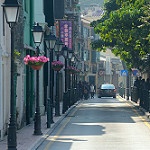
Scene: Outdoor